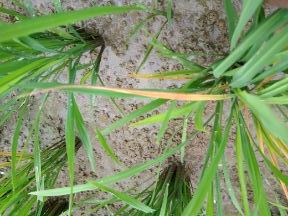
Disease: Tungro